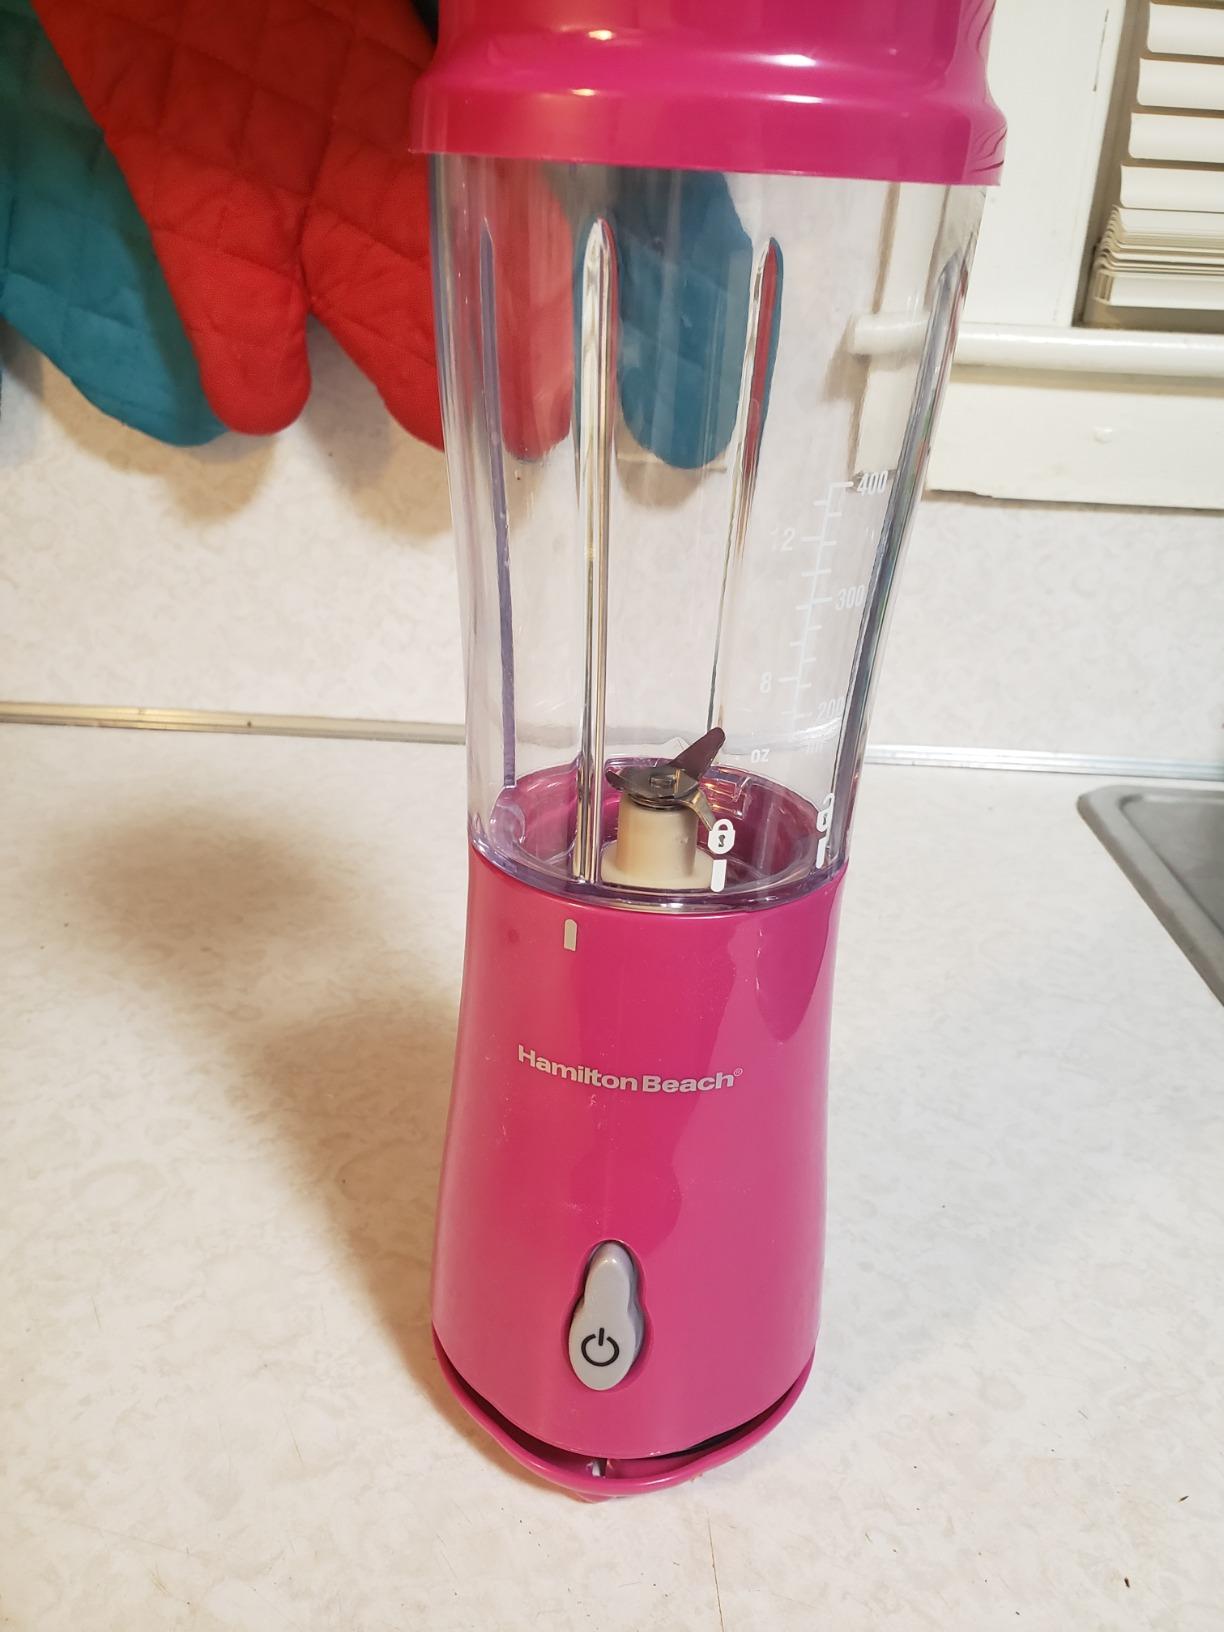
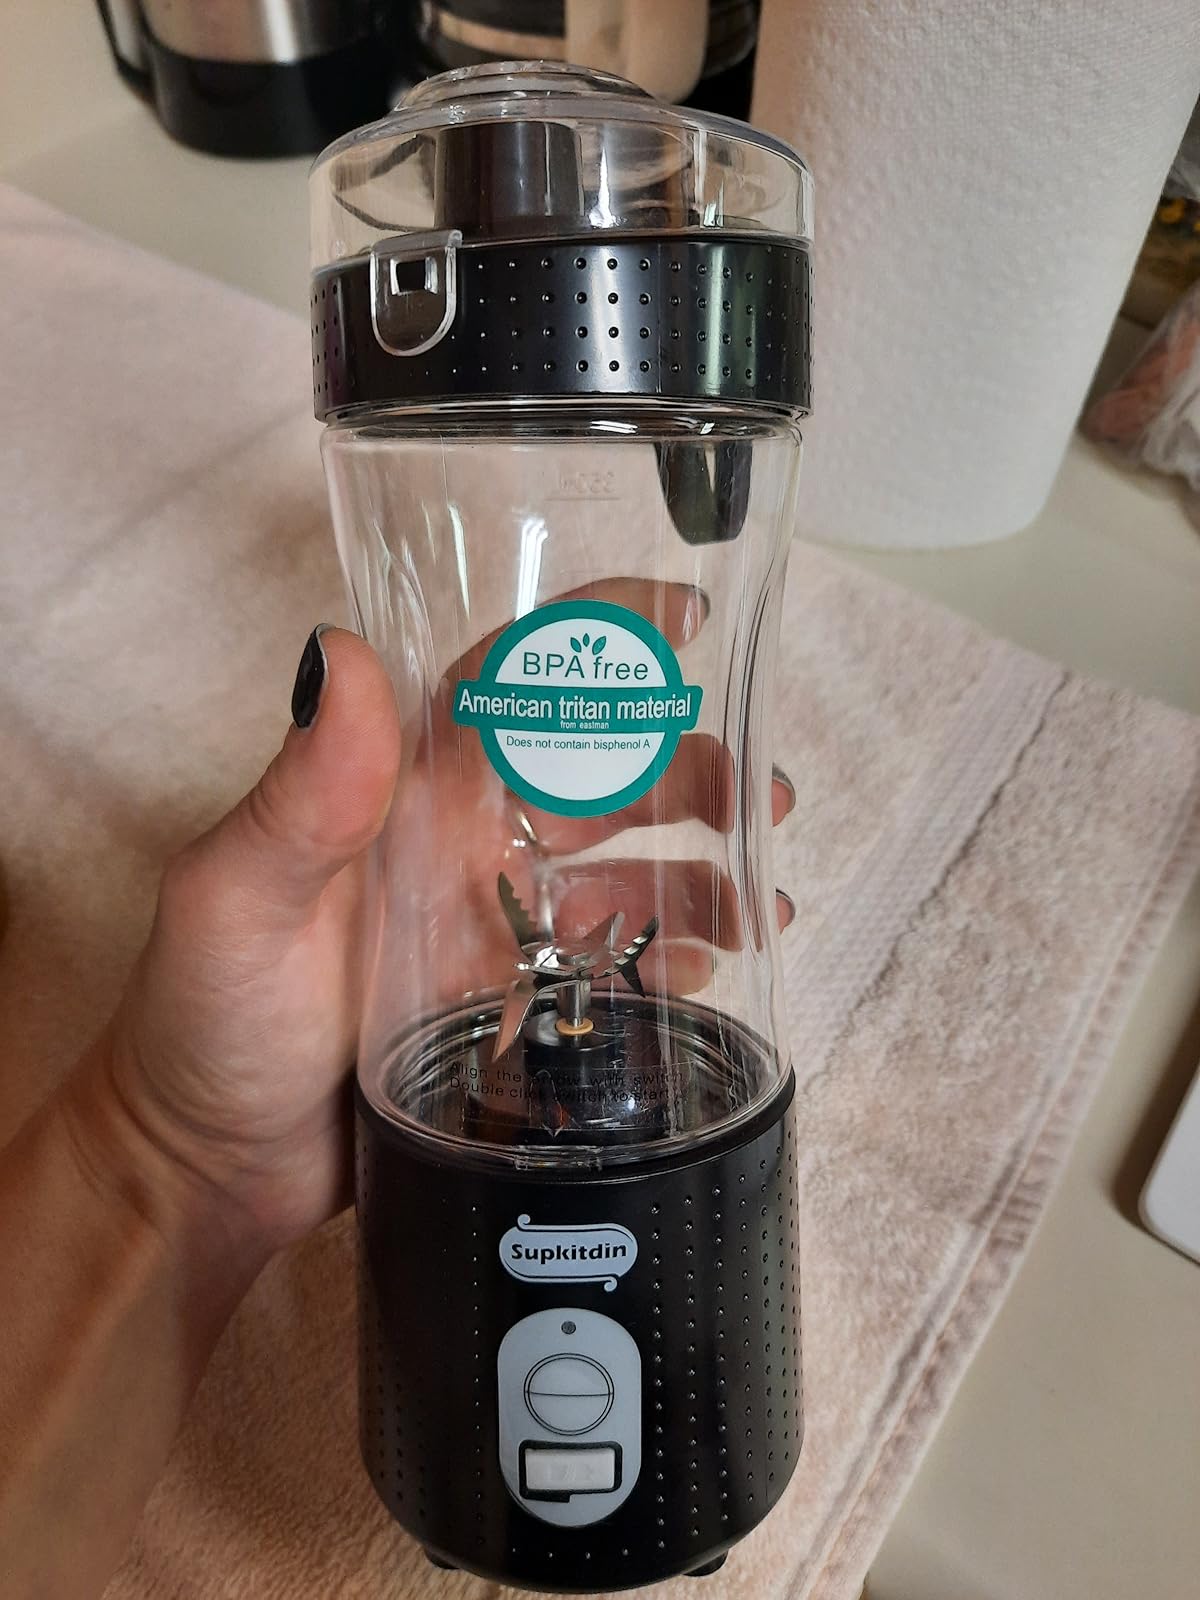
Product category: items_blender
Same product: no